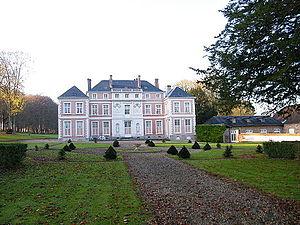
Commune.
Brailly-Cornehotte est une commune française située dans le département de la Somme en région Hauts-de-France.
Cet article recense les monuments historiques de la Somme, en France.
Le château de Brailly-Cornehotte est situé sur la commune éponyme, dans le département de la Somme. Il est inscrit partiellement au titre des monuments historiques par arrêté du 9 juillet 1926 pour le motif central de la façade.